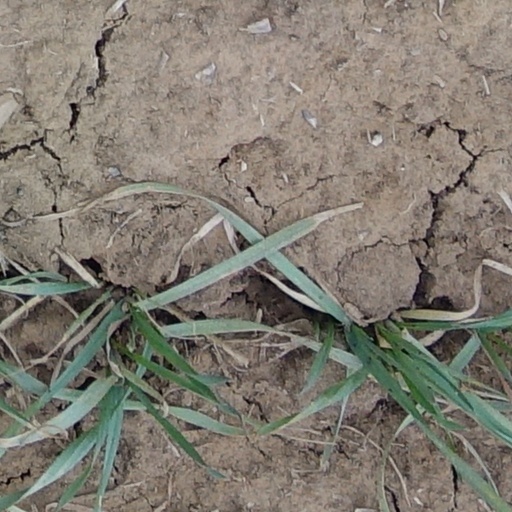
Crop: wheat